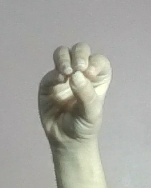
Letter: ha